Baška, Croatia

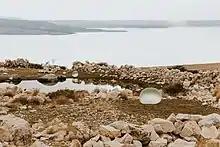
Art installation "Drops"

On the high and rounded ridges above Baška there is a place known as Ljubimer. It is where a site-specific art installation called "Drops", created by prestigious Chilean authors Smiljan Radić and Marcela Correa, found its permanent place. It is a unique work of art, designed to adorn this charismatic place permanently. The installation placed additional emphasis on traditional dry stone walls called , respecting their values and structure, and not overshadowing them in design or materials.